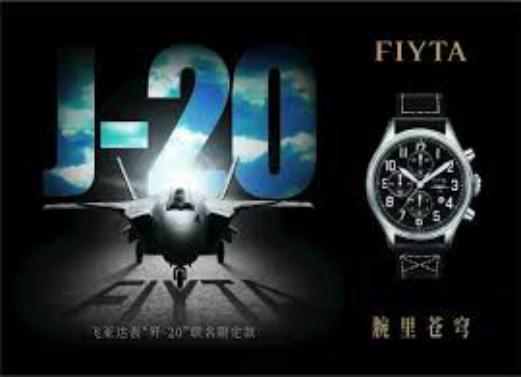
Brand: fiyta
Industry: Electronic